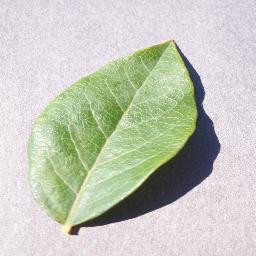
Label: Blueberry___healthy